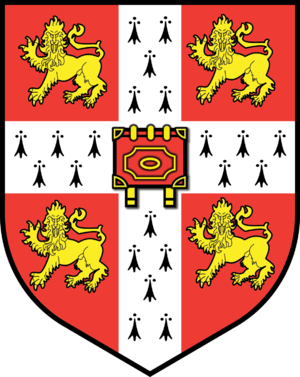
Frederic William Maitland, né à Londres le 28 mai 1850, et mort à Las Palmas, le 19 décembre 1906 est un juriste et historien du droit britannique.